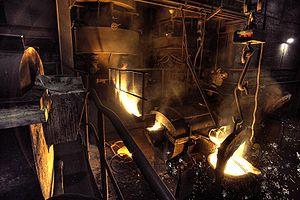
cubilot à fonte grise dans une fonderie